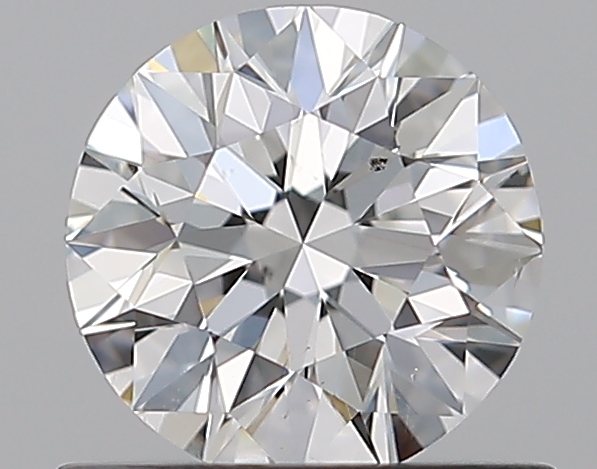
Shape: round
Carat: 0.7
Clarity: SI1
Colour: F
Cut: VG
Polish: EX
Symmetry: VG
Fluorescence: N
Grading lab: GIA
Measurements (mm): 5.6 x 5.66 x 3.6